Barter Island

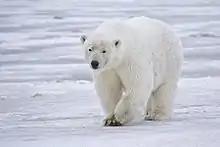
A polar bear near Kaktovik

Until the late 19th century, Barter Island was a major trade center for the Inupiat people and was especially important as a bartering place for Inupiat from Alaska and Inuit from Canada, hence its name.